Ouren Castle

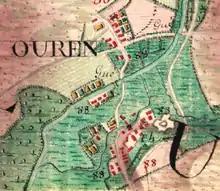
Ouren Castle on the Ferraris-Map of 1777.

Ouren Castle is a castle ruin in Ouren in the East Cantons of Belgium. It was the ancestral seat of the lineage of the free nobles of Ouren.